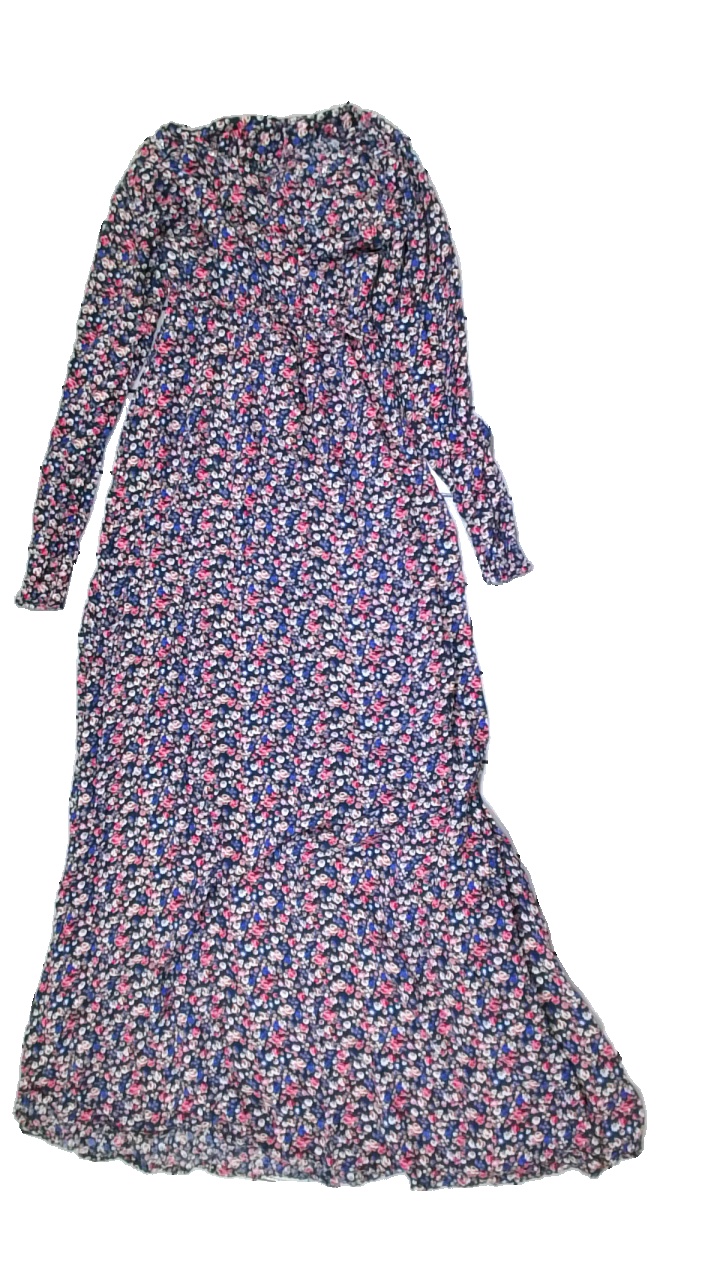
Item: Dress (Ladies)
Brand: Missing
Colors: Multicolor, Blue, Pink, Beige
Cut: Regular
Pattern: Floral print
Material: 100% viscose
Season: Summer
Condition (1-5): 3
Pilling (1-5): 4
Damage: rhinestones missing
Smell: Minor
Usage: Reuse
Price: <50